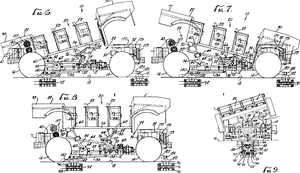
Enhanced Motion Vehicle est un système développé au début des années 1990 par Walt Disney Imagineering et Intamin pour améliorer les possibilités de mouvement des véhicules utilisés dans les attractions Disney.